Henrik Sedin

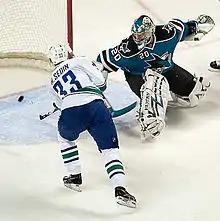
An ice hockey player wearing a white and blue jersey scores against a goaltender wearing a teal and black jersey with white pads. The player has both hands on his stick outstretched to direct the puck in the net, while the goaltender is off balance looking back at the puck in his net.

Henrik was awarded his first NHL career penalty shot on 27 November 2007, during a game against the Anaheim Ducks. His attempt was stopped by goaltender Jonas Hiller. In 2007–08, Henrik was selected to play for the Western Conference in the 2008 All-Star Game against the East, the first appearance of his career. He recorded two assists. He won his first Cyrus H. McLean Trophy as Vancouver's leading scorer with 76 points. His 61 assists ranked fourth in the League for the second consecutive season.